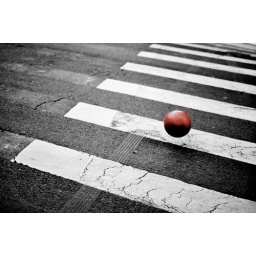
A ball in the street